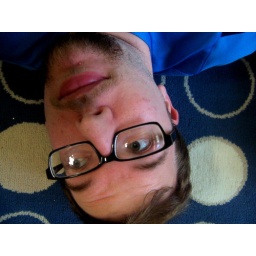
Me under the glass coffee table in the living room, taking a quick photo break while Spring Cleaning.